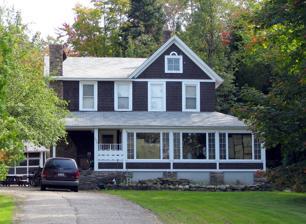
Building: Leis Cottage
Country: United States of America
Year built: 1904
Historic house in New York, United States United States historic place Leis Cottage U.S. National Register of Historic Places Leis Cottage, September 2008 Show map of New York Show map of the United States Location 26 Algonquin Ave., Saranac Lake , Harrietstown, New York , U.S. Coordinates 44°19′14″N 74°8′59″W / 44.32056°N 74.14972°W / 44.32056; -74.14972 Area 9 acres (3.6 ha) Built 1904 Architectural style Queen Anne , Cure cottage MPS Saranac Lake MPS NRHP reference No. 92001444 Added to NRHP November 6, 1992 Leis Cottage , also known as Camp Leisure, is a historic cure cottage located at Saranac Lake in the town of Harrietstown , Franklin County, New York .  It was built in 1904 and is a 2 + 1 ⁄ 2 -story, L-shaped wood-frame structure with a gable roof and projecting cross-gable in the Queen Anne style.  It has a large verandah and second story sleeping porch . It features a cobblestone chimney and porte cochere .  Henry Leis, who operated a piano and music store, also owned the Leis Block . It was listed on the National Register of Historic Places in 1992. References